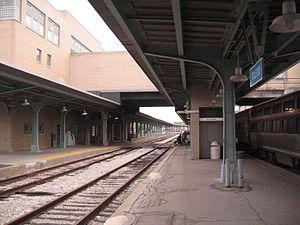
La gare de Toledo est une gare ferroviaire des États-Unis, située sur le territoire de la ville d'Toledo dans l'État de l'Ohio.